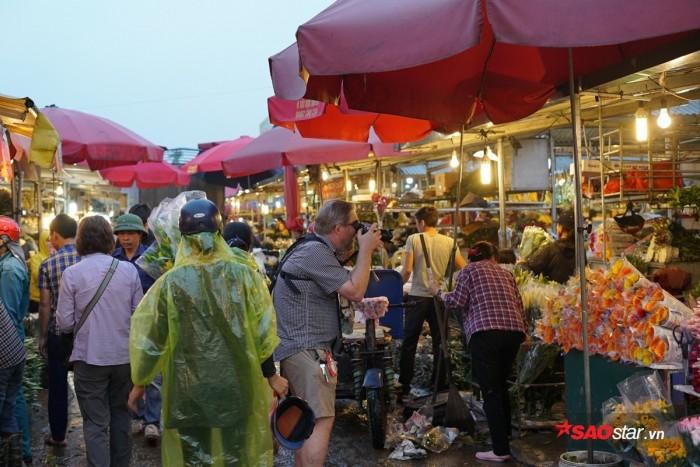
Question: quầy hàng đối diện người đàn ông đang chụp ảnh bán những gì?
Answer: hoax